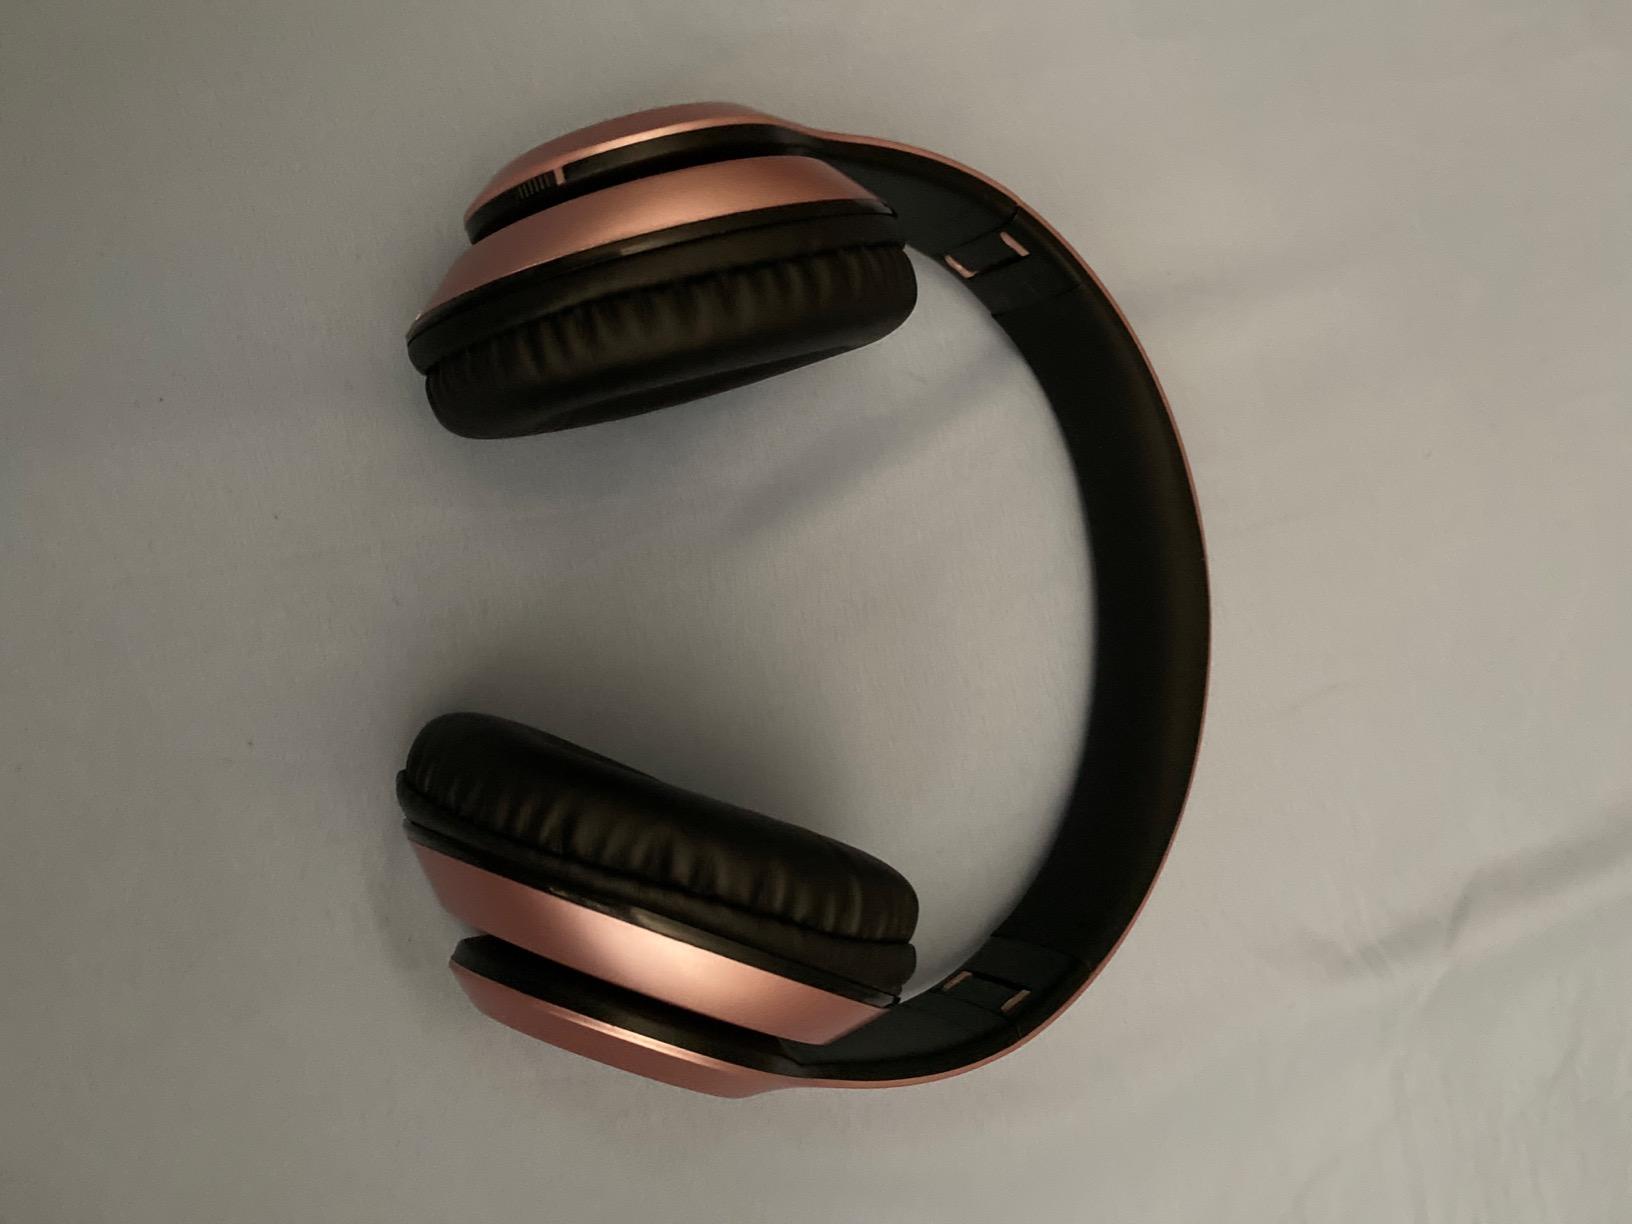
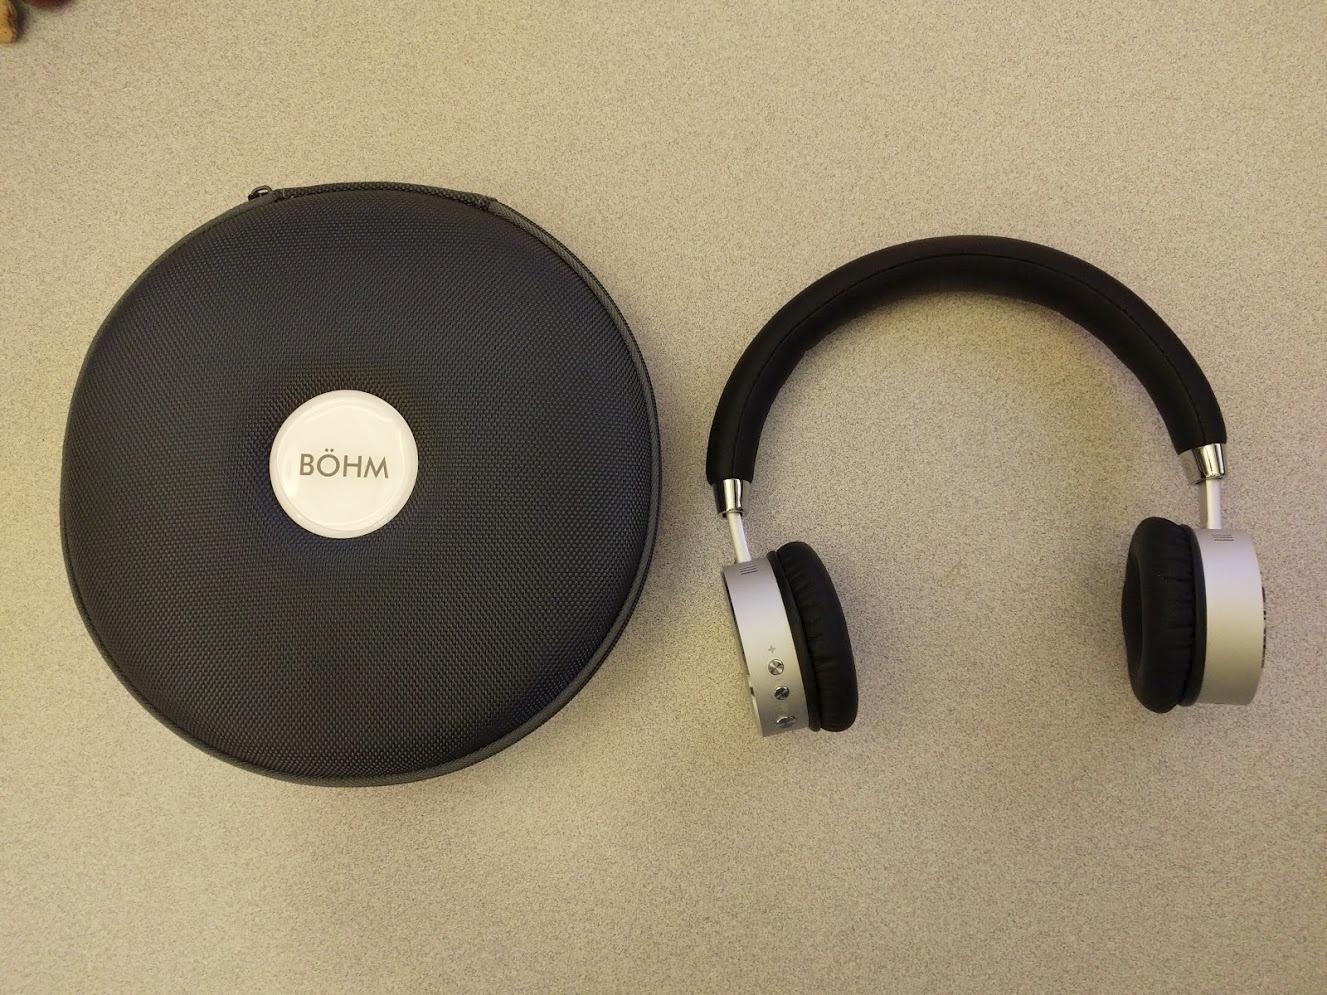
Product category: headphones
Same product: no